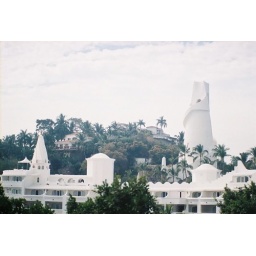
The resort side of Manzanillo, Mexico. This view is of the water tower above one of the resorts covering the mountains north of the port.